Rotary friction welding

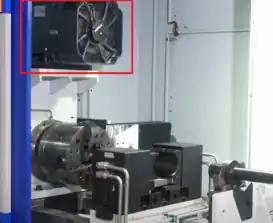
Vapor extractor in welder.

There are several methods to determine the quality of a weld and for example the weld microstructure is examined by optical microscopy and scanning electron microscopy.